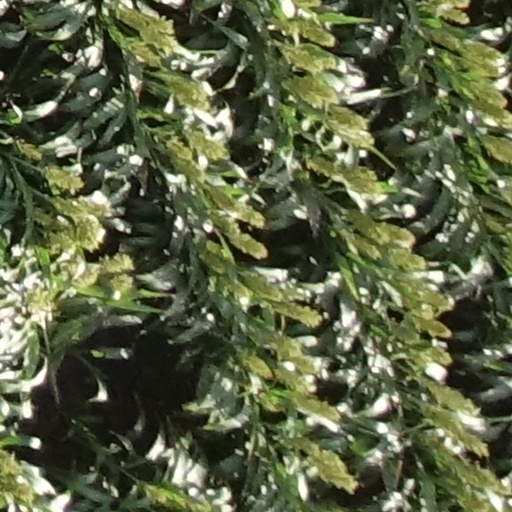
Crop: sorghum